Streatham Cemetery

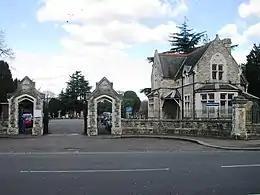
The entrance to Streatham Cemetery

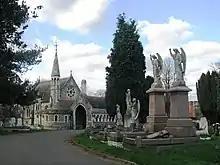
The chapel at Streatham Cemetery

Streatham Cemetery is a cemetery on Garratt Lane in Tooting, London; it is one of three cemeteries managed by Lambeth London Borough Council, the others being West Norwood Cemetery and Lambeth Cemetery. Both Streatham and Lambeth Cemeteries are located within the London Borough of Wandsworth.